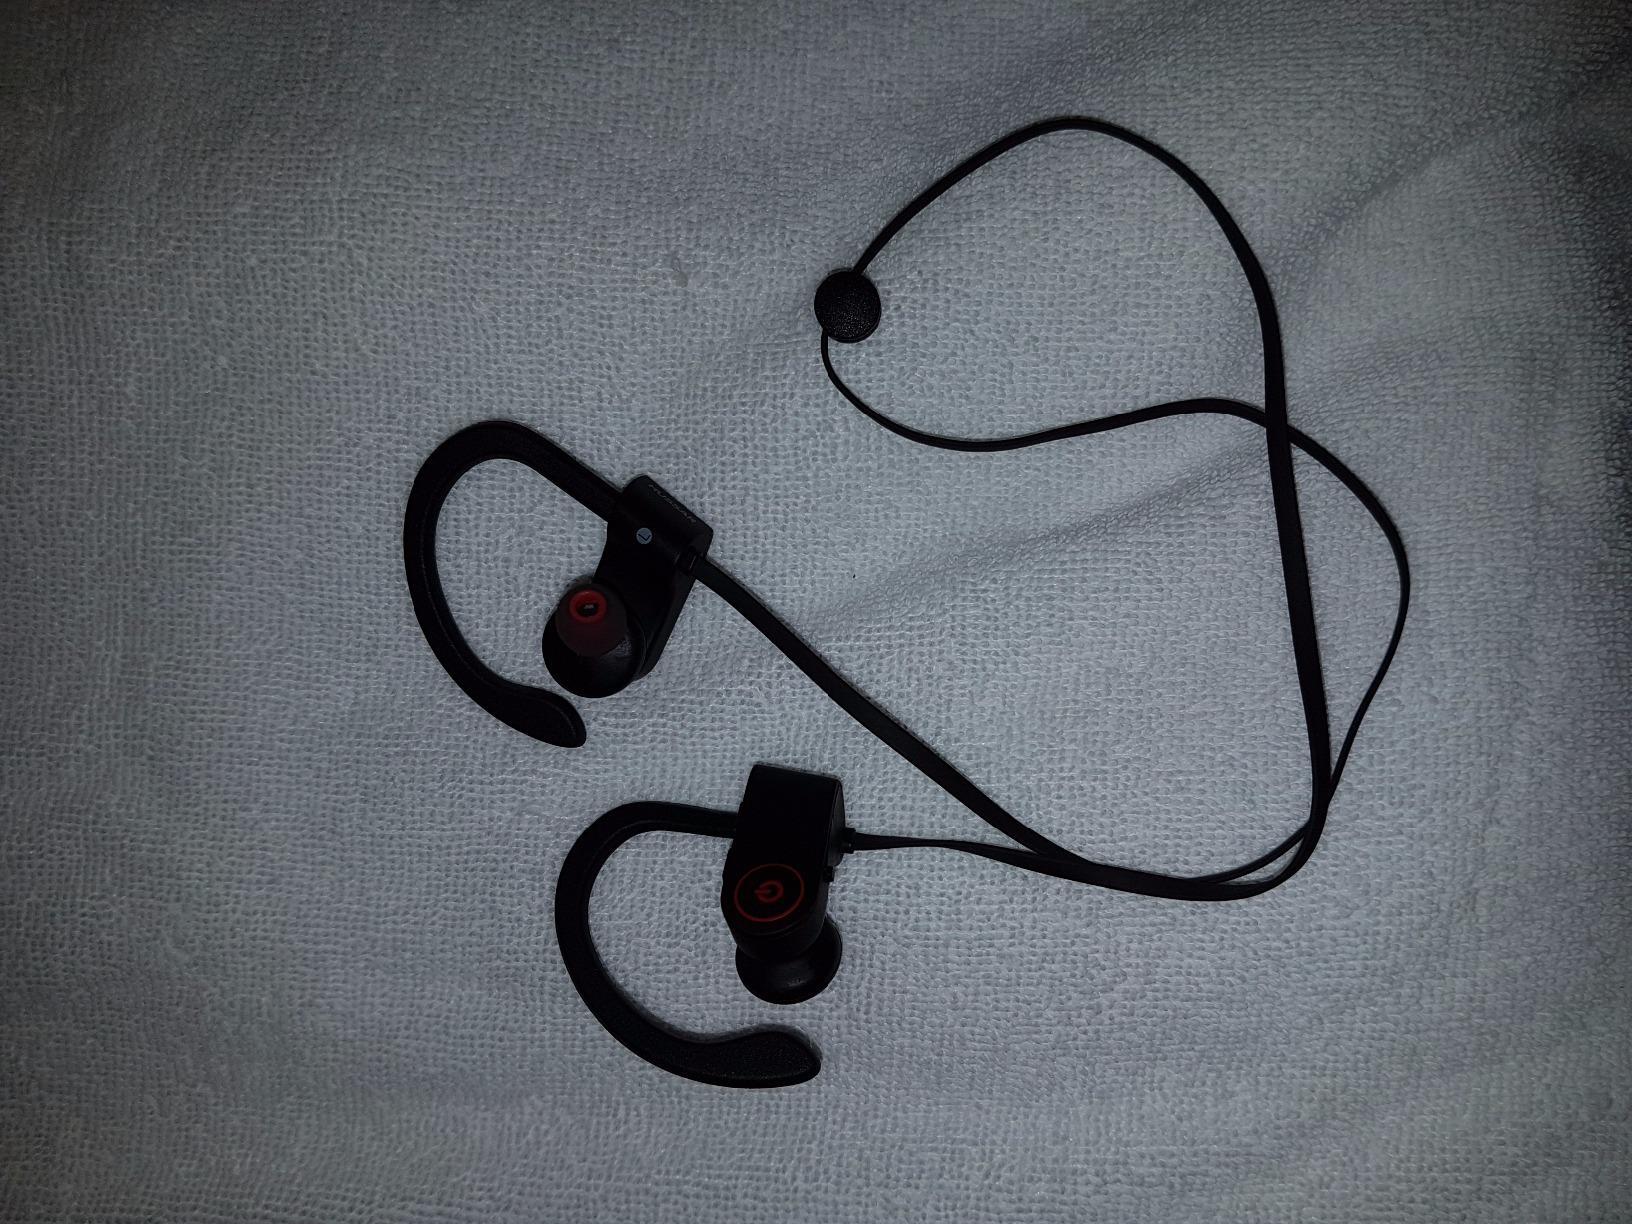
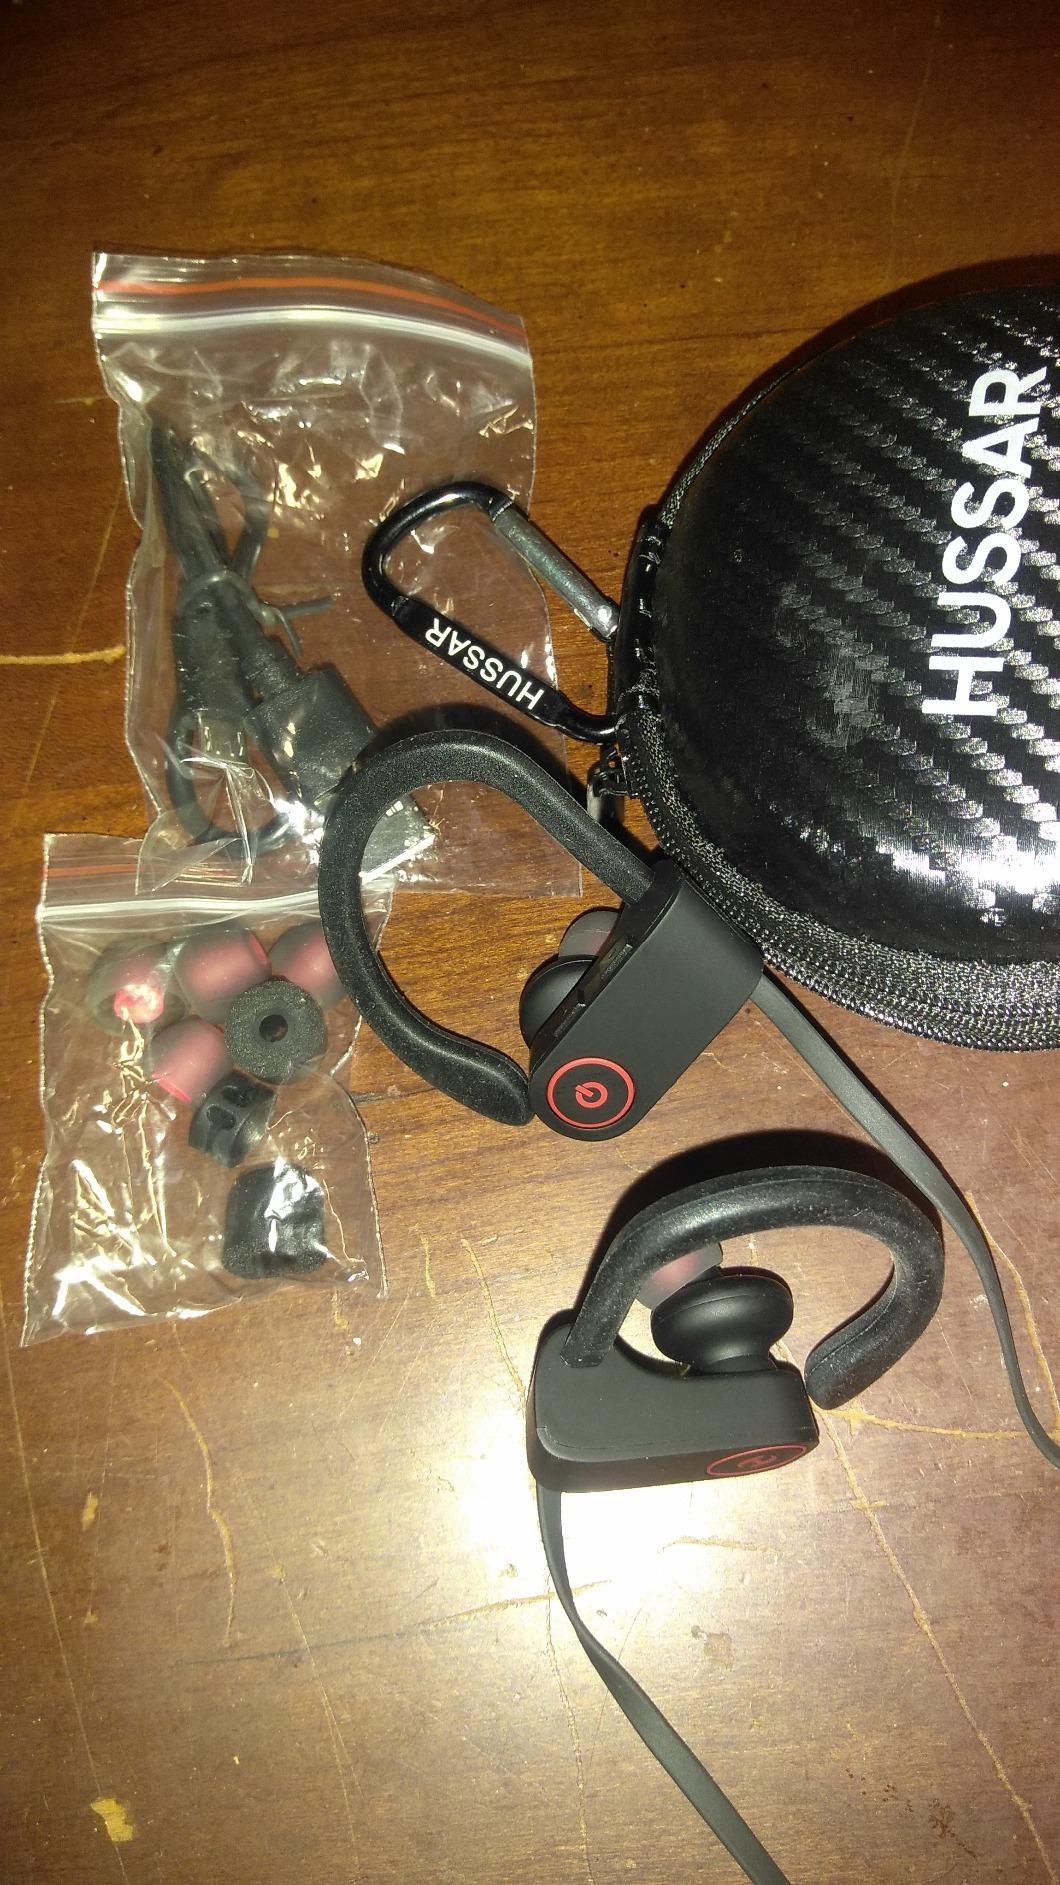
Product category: headphones
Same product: yes